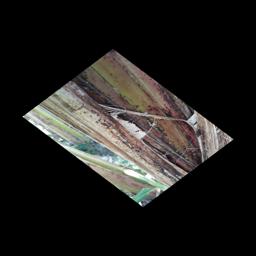
Label: PSEUDOSTEM WEEVIL